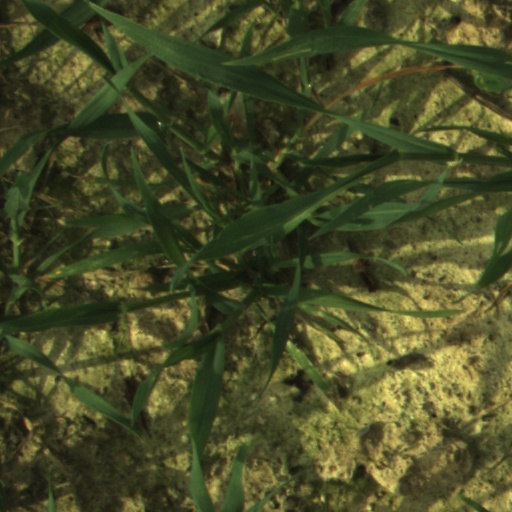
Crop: wheat